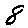
Label: 8